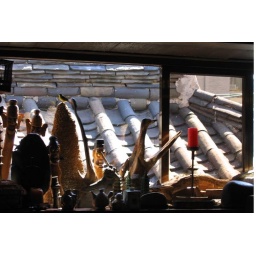
There are little birds flying around freely.